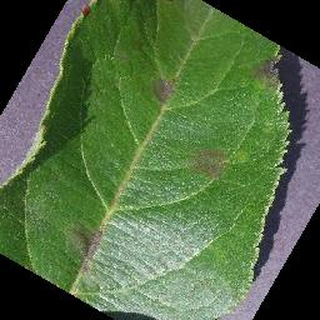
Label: apple_apple_scab